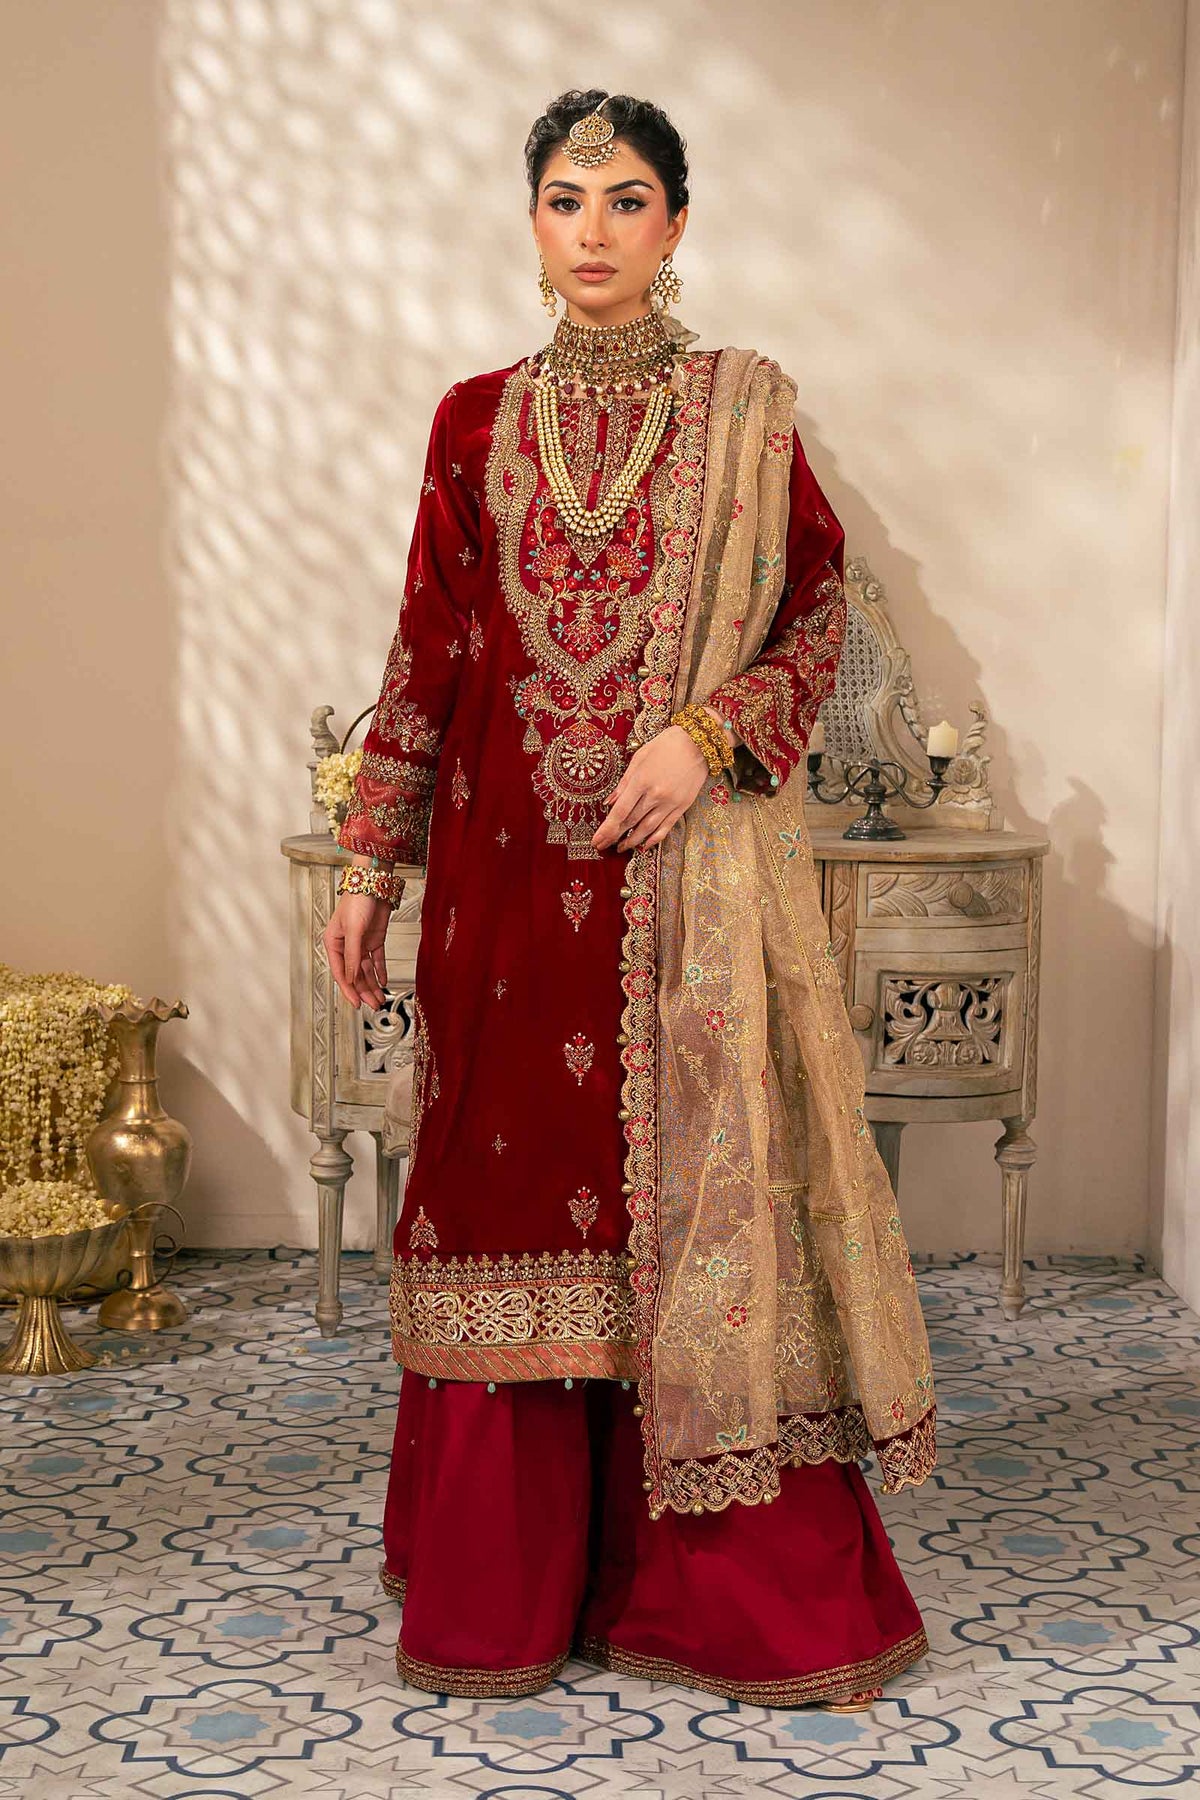
burgundy embroidered velvet suit